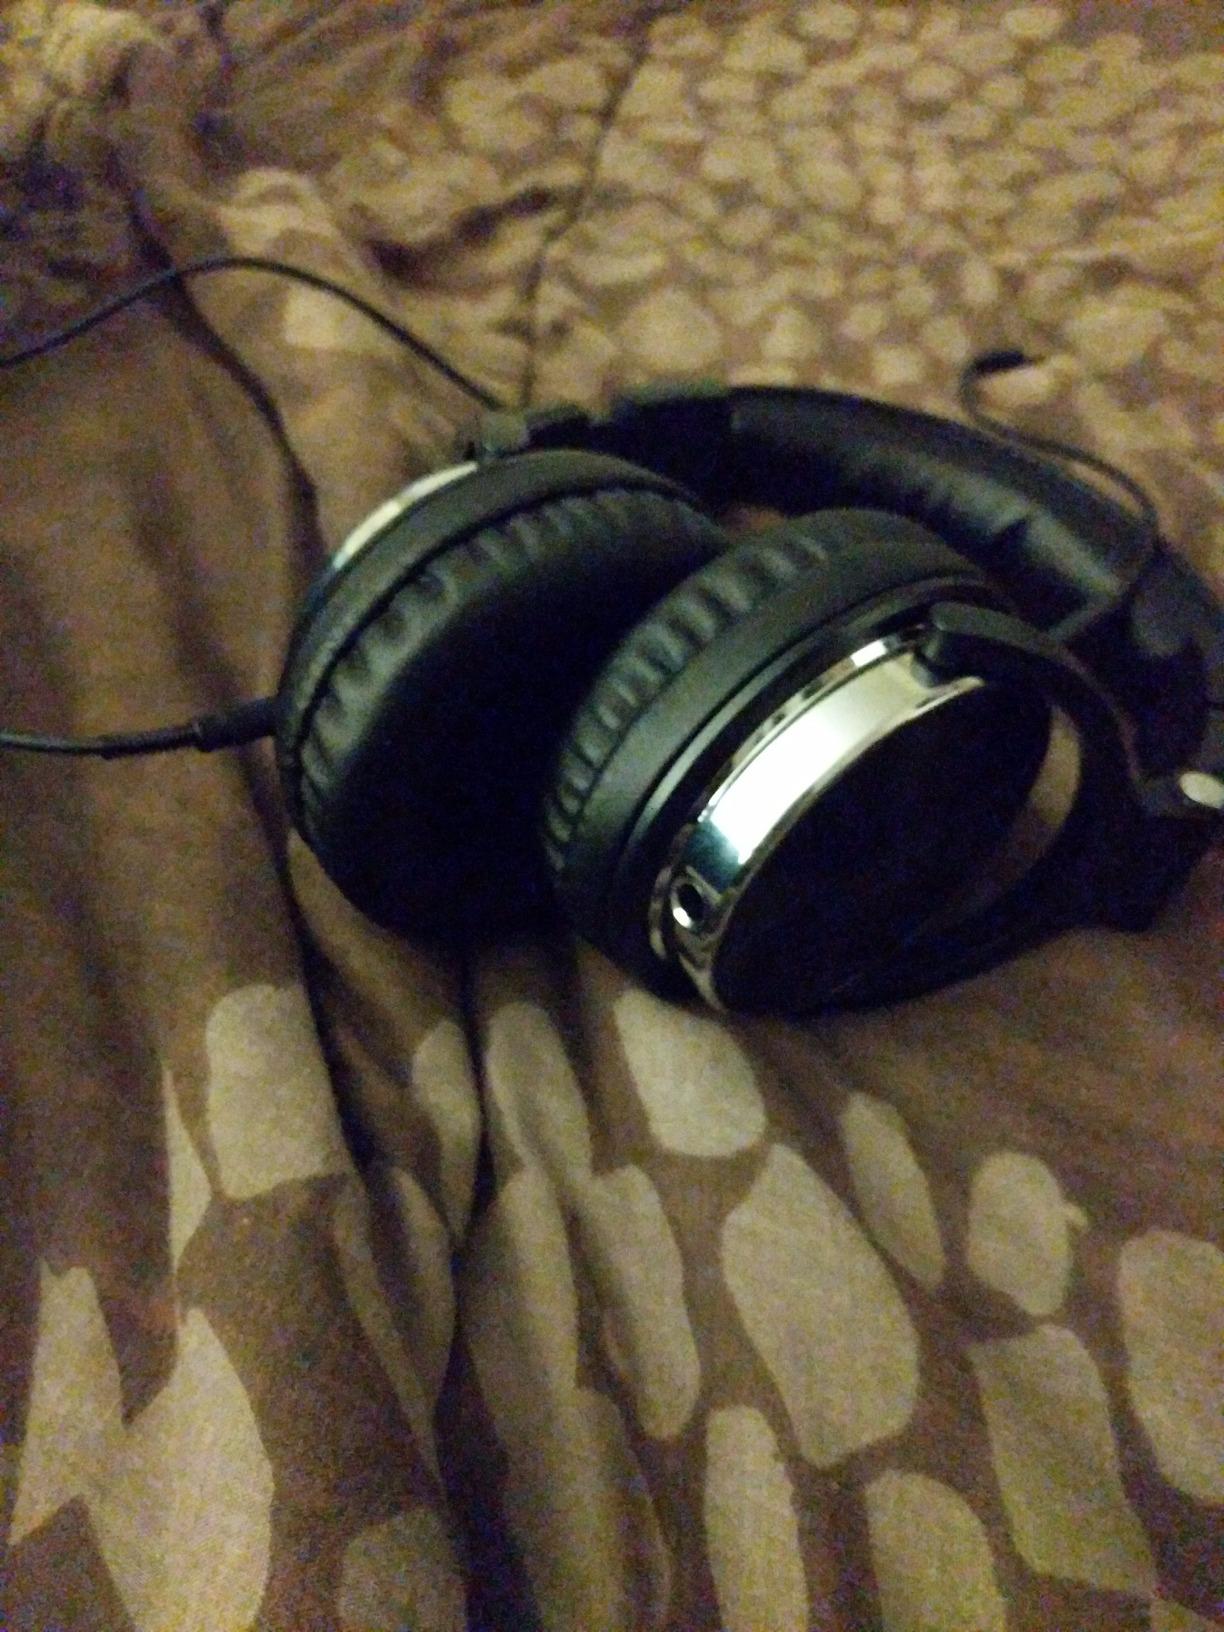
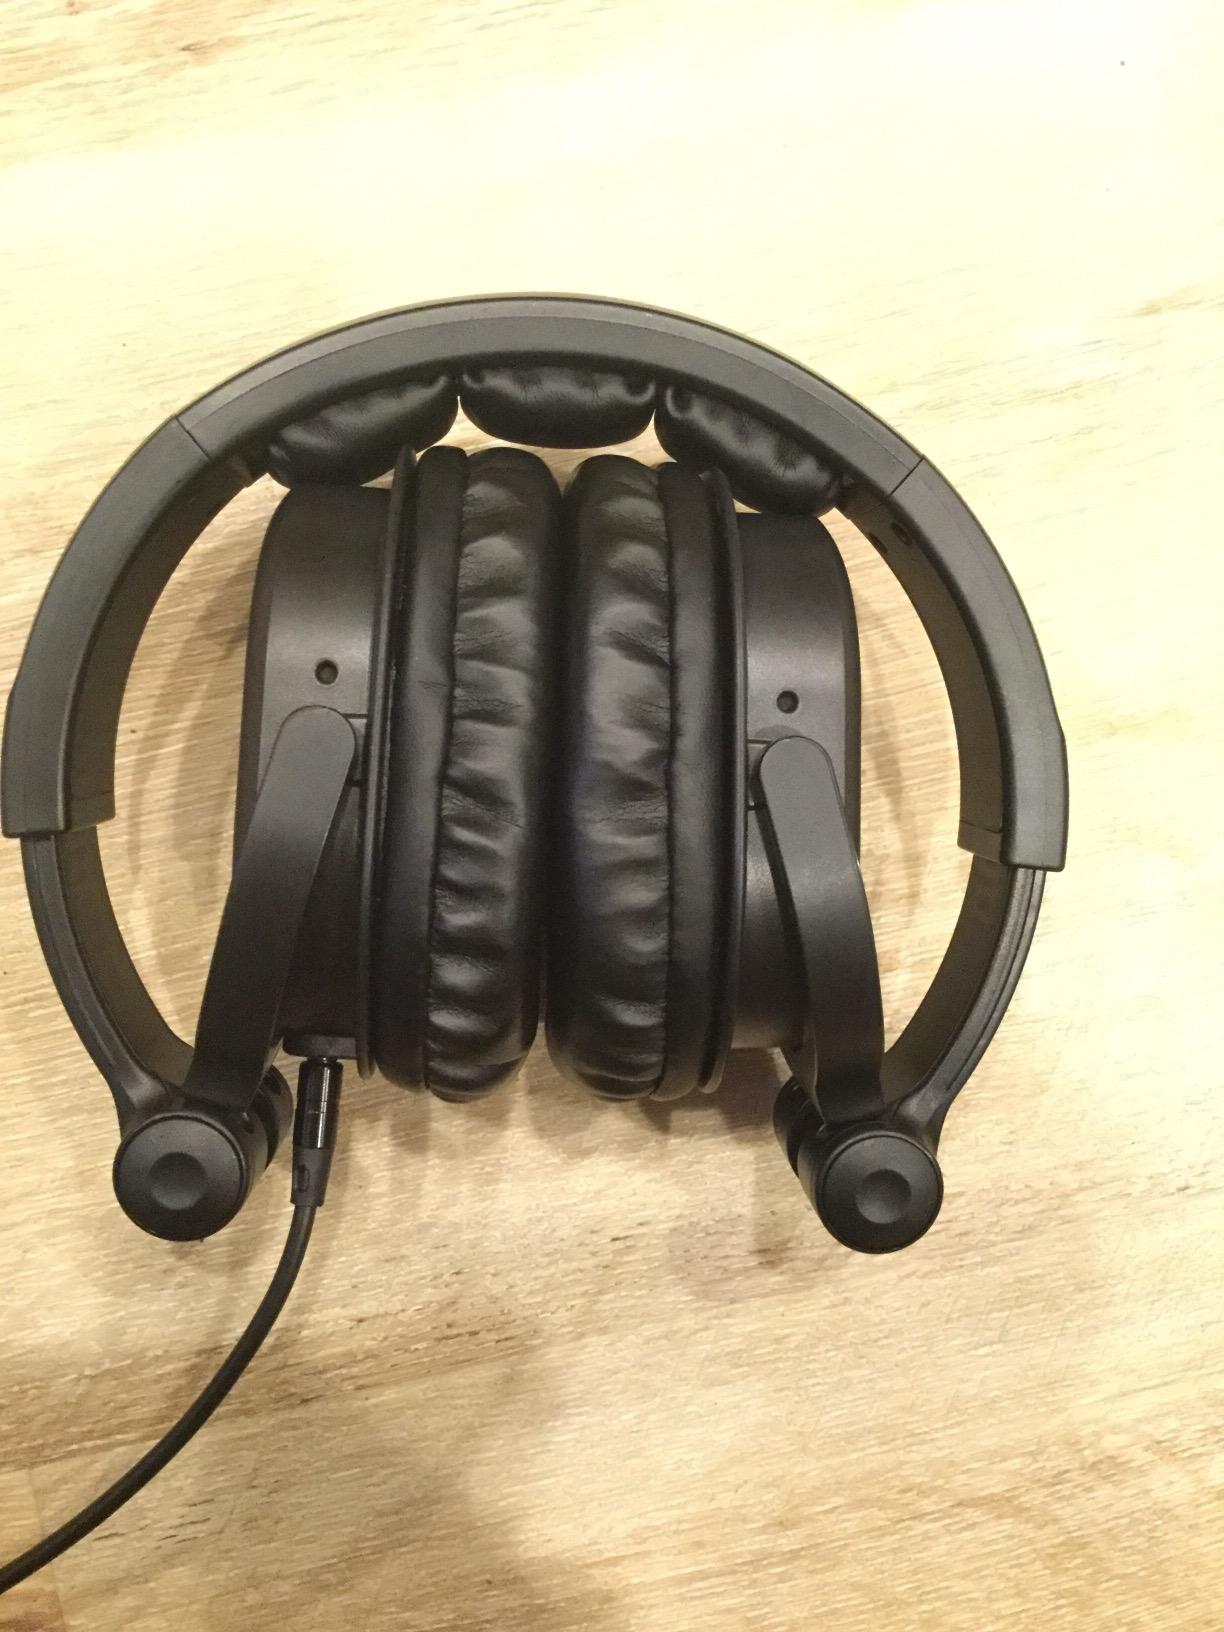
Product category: headphones
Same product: no